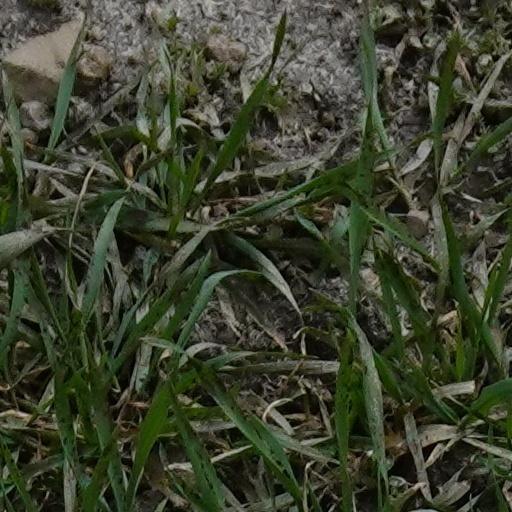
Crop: wheat